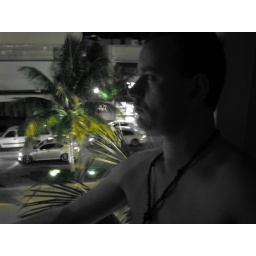
Man in window with green palm tree South Beach Miami